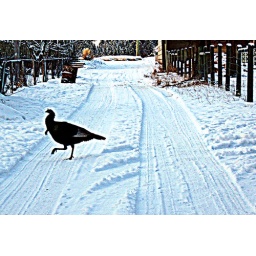
...wild turkeys (on fence and in tree too) and mule deer seen up an alley from my sister's home